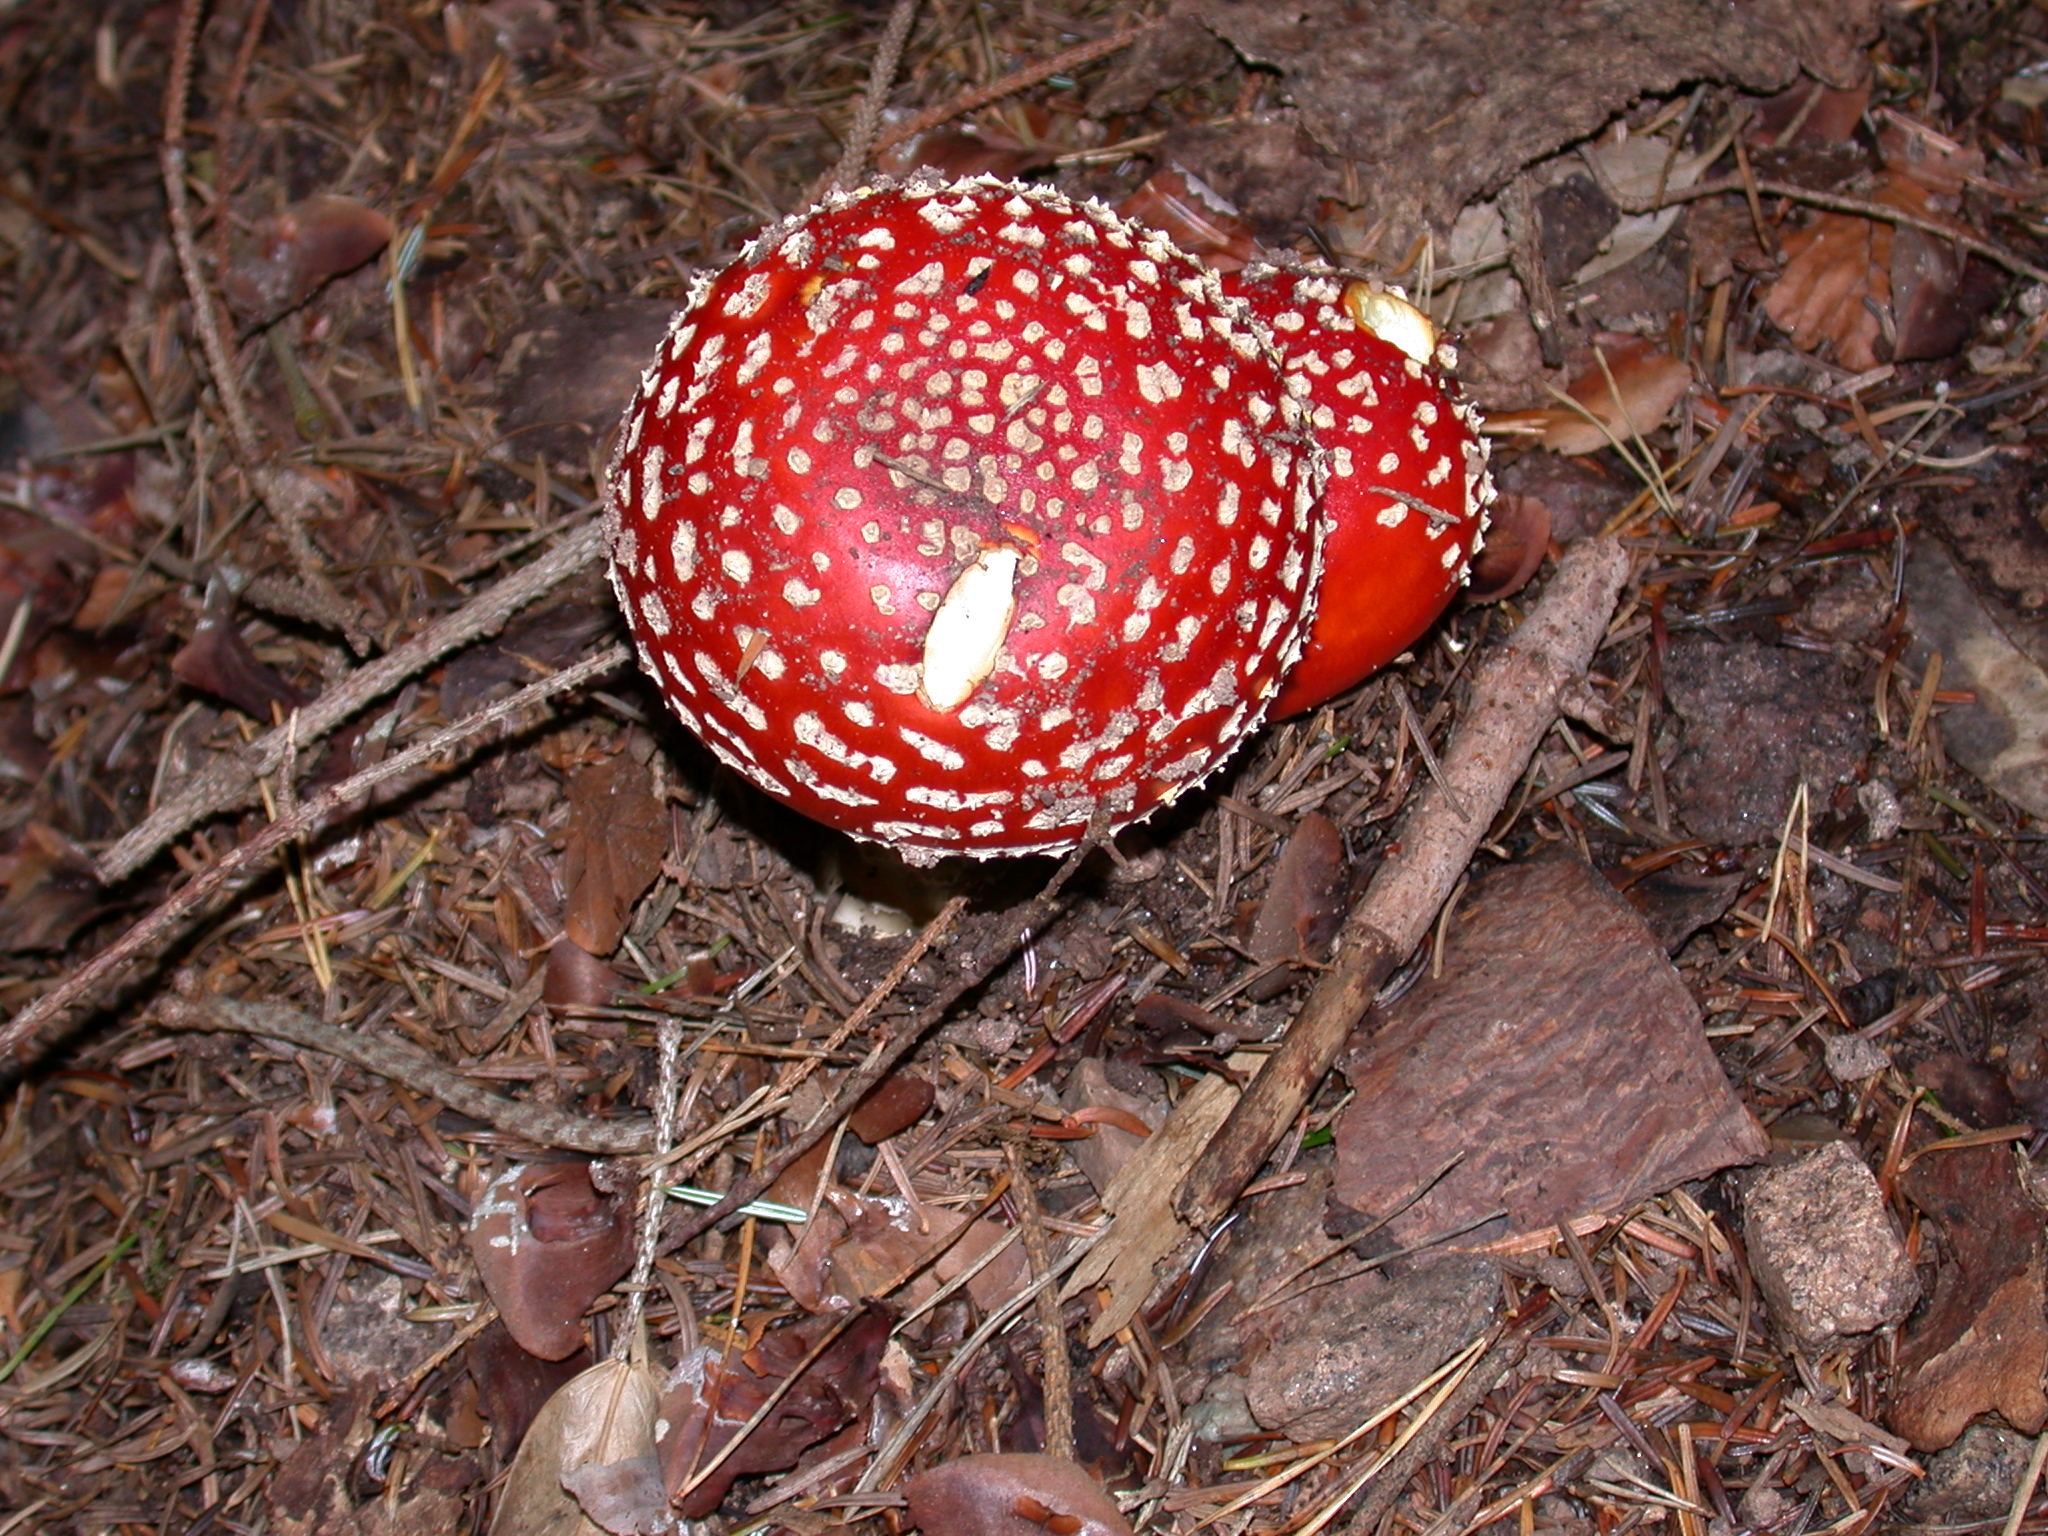
forest, flower, gift, red, produce, autumn, mushroom, toadstool, flora, fauna, fungus, spotted, mushrooms, fly agaric, toxic, agaric, bolete, red fly agaric mushroom, edible mushroom, medicinal mushroom, agaricomycetes, penny bun